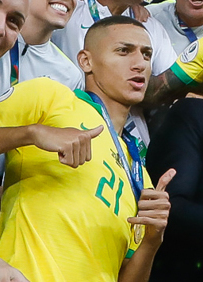
รีชาร์ลีซง

| name = รีชาร์ลีซง
| image = 07 07 2019 Final da Copa América 2019 (48226557731) (cropped).jpg
| caption = รีชาร์ลีซงกับฟุตบอลทีมชาติบราซิล|บราซิลเมื่อปี 2019
| fullname = รีชาร์ลีซง จี อังดราจี
| birth_place = นอวาเวแนซียา รัฐเอชปีรีตูซังตู ประเทศบราซิล
| height = 1.84 เมตร
| position = กองหน้า
| currentclub = สโมสรฟุตบอลทอตนัมฮอตสเปอร์|ทอตนัมฮอตสเปอร์
| clubnumber = 9
| youthyears1 = 2013–2014
| youthclubs1 = Real Noroeste Capixaba Futebol Clube|เรอัลนอรูแวสชี
| youthyears2 = 2014–2015
| youthclubs2 = América Futebol Clube (MG)|อาแมรีกามีเนย์รู
| years1 = 2015–2016
| clubs1 = América Futebol Clube (MG)|อาแมรีกามีเนย์รู
| caps1 = 24
| goals1 = 9
| years2 = 2016–2017
| clubs2 = สโมสรฟุตบอลฟลูมีเน็งซี|ฟลูมีเน็งซี
| caps2 = 54
| goals2 = 17
| years3 = 2017–2018
| clubs3 = สโมสรฟุตบอลวอตฟอร์ด|วอตฟอร์ด
| caps3 = 38
| goals3 = 5
| years4 = 2018–2022
| clubs4 = สโมสรฟุตบอลเอฟเวอร์ตัน|เอฟเวอร์ตัน
| caps4 = 135
| goals4 = 43
| years5 = 2022–
| clubs5 = สโมสรฟุตบอลทอตนัมฮอตสเปอร์|ทอตนัมฮอตสเปอร์
| caps5 = 64
| goals5 = 15
| nationalyears1 = 2017
| nationalteam1 = ฟุตบอลทีมชาติบราซิลรุ่นอายุไม่เกิน 20 ปี|บราซิล อายุไม่เกิน 20 ปี
| nationalcaps1 = 8
| nationalgoals1 = 2
| nationalyears2 = 2021
| nationalteam2 = ฟุตบอลทีมชาติบราซิลรุ่นอายุไม่เกิน 23 ปี|บราซิล อายุไม่เกิน 23 ปี
| nationalcaps2 = 6
| nationalgoals2 = 5
| nationalyears3 = 2018–
| nationalteam3 = ฟุตบอลทีมชาติบราซิล|บราซิล
| nationalcaps3 = 38
| nationalgoals3 = 17
MedalCountry|
รีชาร์ลีซง จี อังดราจี (; เกิด 10 พฤษภาคม ค.ศ. 1997) เป็นนักฟุตบอลชาวบราซิล ปัจจุบันเล่นในตำแหน่งกองหน้าให้แก่สโมสรฟุตบอลทอตนัมฮอตสเปอร์|ทอตนัมฮอตสเปอร์และฟุตบอลทีมชาติบราซิล|ทีมชาติบราซิล
เขาเริ่มต้นอาชีพกับสโมสรAmérica Futebol Clube (MG)|อาแมรีกามีเนย์รูใน ค.ศ. 2015 โดยมีส่วนช่วยให้ทีมเลื่อนชั้นจาก Campeonato Brasileiro Série B ได้สำเร็จ ต่อมาเขาได้ย้ายไปสโมสรฟุตบอลฟลูมีเน็งซี|ฟลูมีเน็งซี ซึ่งเขาทำ 19 ประตูจากการลงเล่น 67 นัดตลอดสองฤดูกาล เขามีส่วนช่วยให้ทีมคว้ารองแชมป์ Campeonato Carioca ประจำปี 2017 และมีชื่อติดทีมยอดเยี่ยมประจำฤดูกาลนั้นด้วย ต่อมาเขาได้ย้ายไปสโมสรฟุตบอลวอตฟอร์ด|วอตฟอร์ด และย้ายไปสโมสรฟุตบอลเอฟเวอร์ตัน|เอฟเวอร์ตันในอีกหนึ่งปีถัดมา เขาได้ลงเล่นให้แก่เอฟเวอร์ตันถึงสี่ฤดูกาลก่อนจะย้ายไปสโมสรฟุตบอลทอตนัมฮอตสเปอร์|ทอตนัมฮอตสเปอร์ในปี 2022
ในระดับทีมชาติ เขาลงเล่นให้แก่ทีมชาติบราซิลชุดใหญ่ครั้งแรกใน ค.ศ. 2018 โดยเป็นส่วนหนึ่งของทีมชุดที่ชนะเลิศโกปาอาเมริกา 2019 และรองชนะเลิศโกปาอาเมริกา 2021 เขามีส่วนช่วยให้บราซิลคว้าเหรียญทองในการแข่งขันกีฬาฟุตบอลในโอลิมปิกฤดูร้อน 2020 – ทีมชาย|โอลิมปิกฤดูร้อน 2020 ที่กรุงโตเกียว
== เกียรติประวัติ ==
บราซิล
* โกปาอาเมริกา: โกปาอาเมริกา 2019|2019
บราซิลรุ่นอายุไม่เกิน 23 ปี
* กีฬาฟุตบอลในโอลิมปิกฤดูร้อน|โอลิมปิกฤดูร้อน: กีฬาฟุตบอลในโอลิมปิกฤดูร้อน 2020 – ทีมชาย|2020
รางวัลส่วนตัว
* ทีมยอดเยี่ยมแห่งปีของ Campeonato Carioca: 2017
==อ้างอิง==
==แหล่งข้อมูลอื่น==
* Profile ที่เว็บไซต์สโมสรฟุตบอลเอฟเวอร์ตัน
หมวดหมู่:นักฟุตบอลชาวบราซิล
หมวดหมู่:นักฟุตบอลทีมชาติบราซิล
หมวดหมู่:ผู้เล่นสโมสรฟุตบอลเอฟเวอร์ตัน
หมวดหมู่:ผู้เล่นสโมสรฟุตบอลทอตนัมฮอตสเปอร์
หมวดหมู่:ผู้เล่นในพรีเมียร์ลีก
หมวดหมู่:ปีกฟุตบอล
หมวดหมู่:ผู้เล่นในโกปาอาเมริกา 2019
หมวดหมู่:ผู้เล่นในโกปาอาเมริกา 2021
หมวดหมู่:นักฟุตบอลในโอลิมปิกฤดูร้อน 2020
หมวดหมู่:ผู้เล่นในฟุตบอลโลก 2022
หมวดหมู่:ผู้เล่นในชุดชนะเลิศโกปาอาเมริกา
หมวดหมู่:ผู้เล่นในกังเปโอนาตูบราซีเลย์รูแซรียีอา
หมวดหมู่:บุคคลจากรัฐเอชปีรีตูซังตู
หมวดหมู่:นักกีฬาบราซิลที่ได้เหรียญทองโอลิมปิก